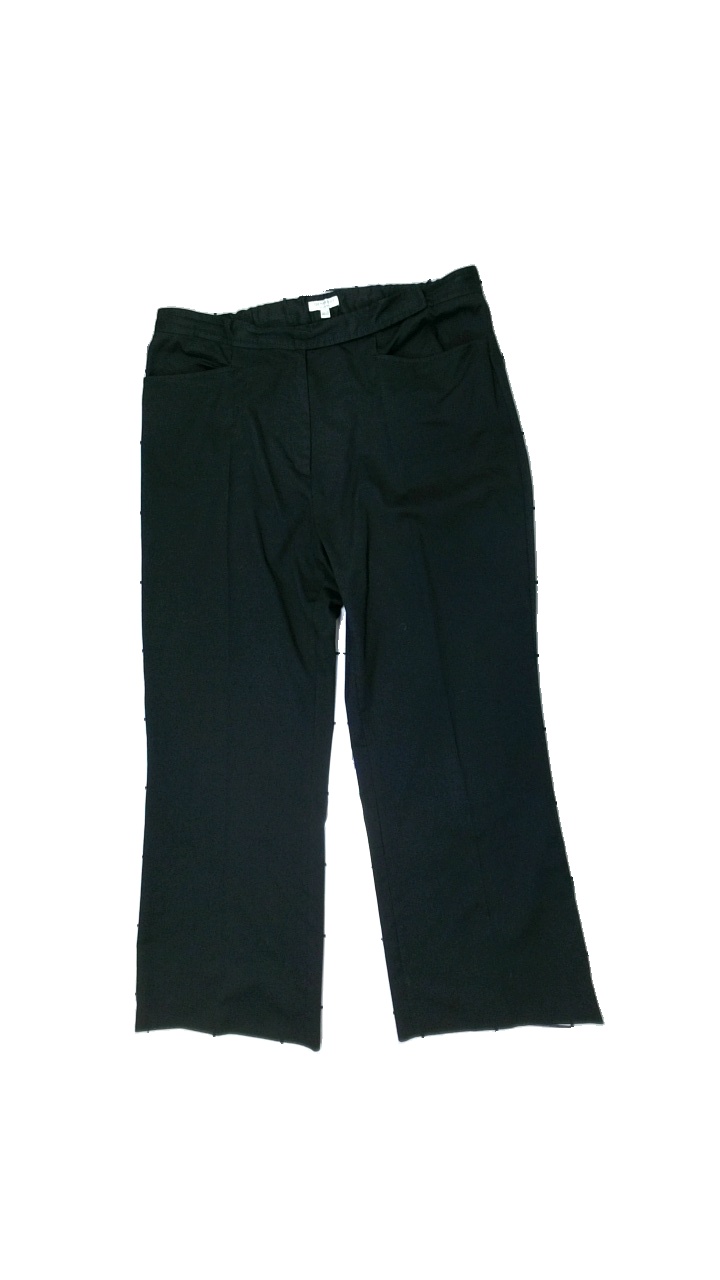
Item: Trousers (Ladies)
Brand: Generous (lindex)
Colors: Black
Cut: Regular
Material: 65% polyester, 32% viscose, 3% elastan
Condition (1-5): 3
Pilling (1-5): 5
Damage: elastic waistband has been folded over inside fabric
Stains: Minor
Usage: Export
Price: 50-100